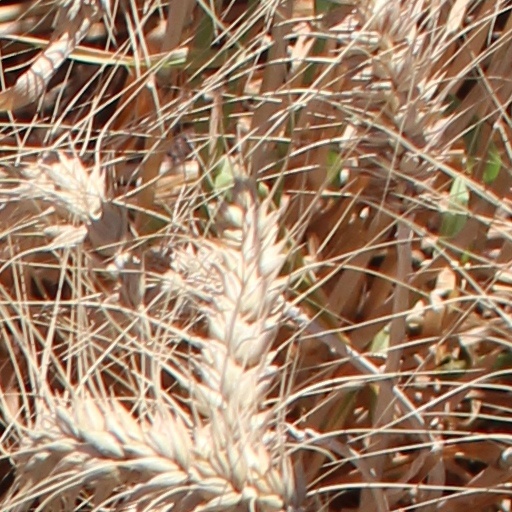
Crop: wheat